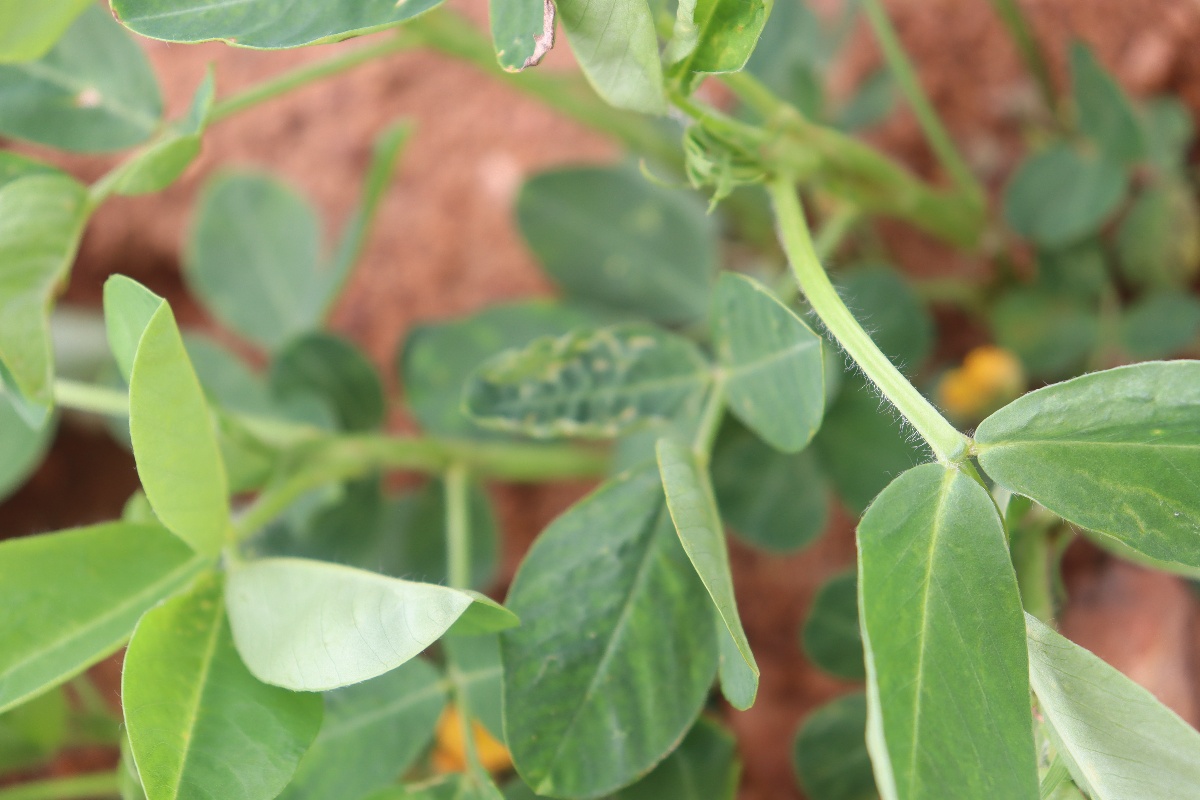
Label: healthy leaf